Danger! Women at Work

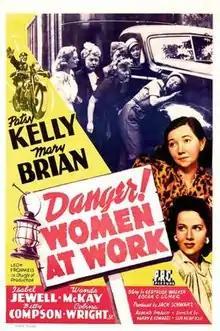
Theatrical release poster

Danger! Women at Work is a 1943 American comedy film directed by Sam Newfield and written by Martin Mooney. The film stars Patsy Kelly, Mary Brian, Isabel Jewell, Wanda McKay, Betty Compson and Cobina Wright Sr.. The film was released on August 23, 1943, by Producers Releasing Corporation.